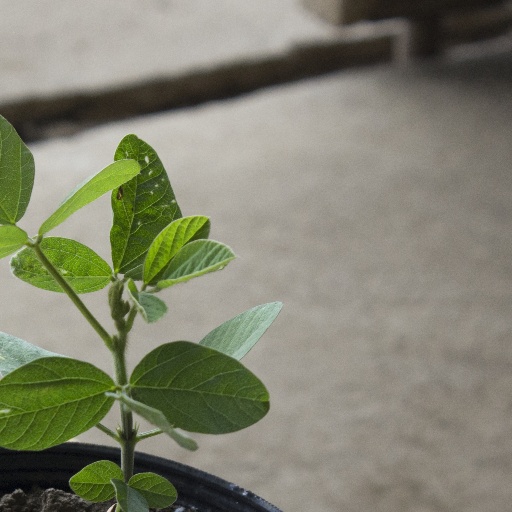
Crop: soybean